Question: Please indicate a possible affordance area of the throw_basketball that can be used for throwing
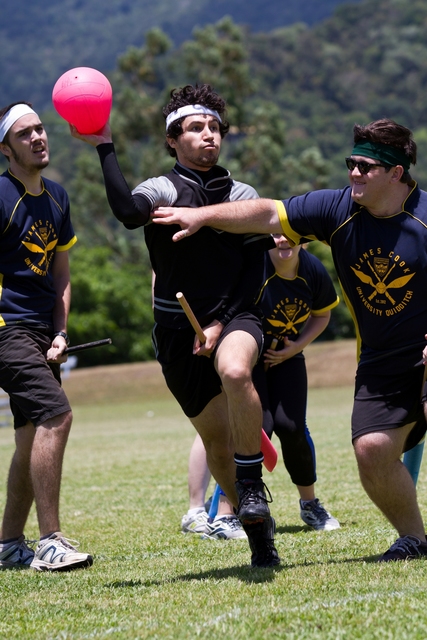
Answer: [44, 59.5, 132, 149.5]